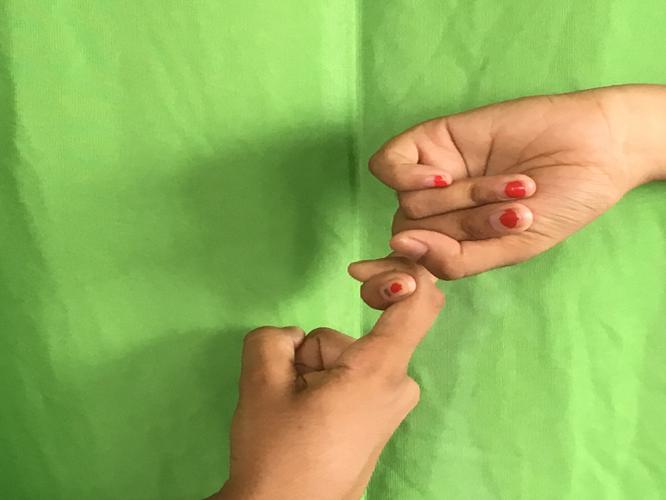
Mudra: Pasha
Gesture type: double_hand